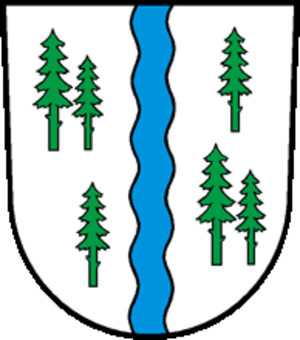
Neckertal est une commune suisse du canton de Saint-Gall, dans la circonscription électorale de Toggenburg.